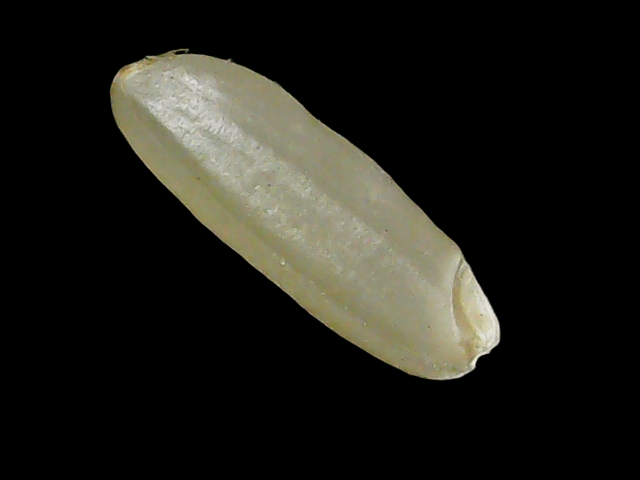
Rice variety: Binadhan11